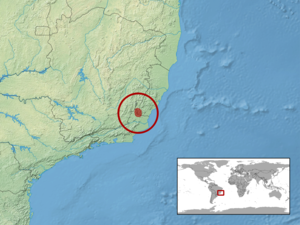
Amphisbaena lumbricalis est une espèce d'amphisbènes de la famille des Amphisbaenidae.